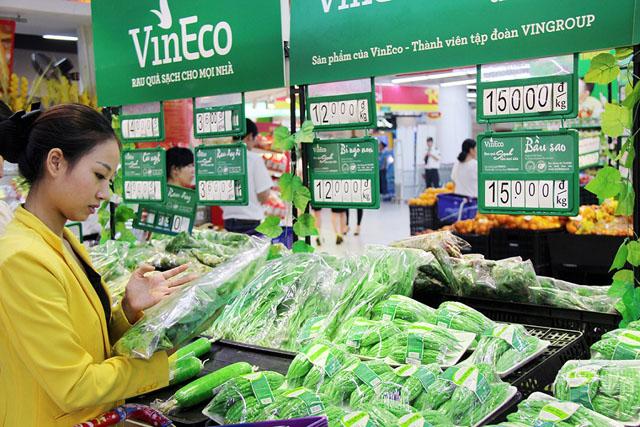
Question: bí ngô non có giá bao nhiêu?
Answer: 12 000 đồng một ký